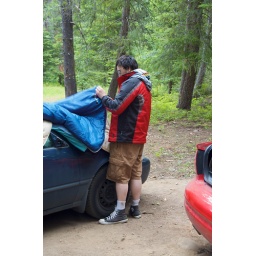
Jimmy works to put his sleeping bag in James' car.